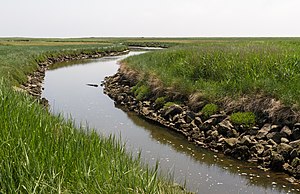
Godel
Godelbæk på Før
Godel er en å i det nordlige Tyskland, beliggende på Før i Nordfrisland, Sydslesvig. Åen dannes ved sammenløbet af en række ferskvandsprile i øens marskland og udmunder sydøst for Vitsum i Vesterhavet. Godel har en længde på cirka 1 km.